Zlatan Muslimović

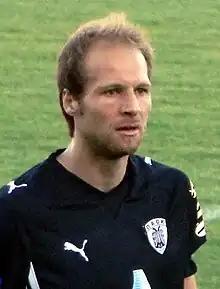
Muslimović playing for PAOK in May 2010

Zlatan Muslimović (born 6 March 1981) is a Bosnian former professional footballer who played as a forward.